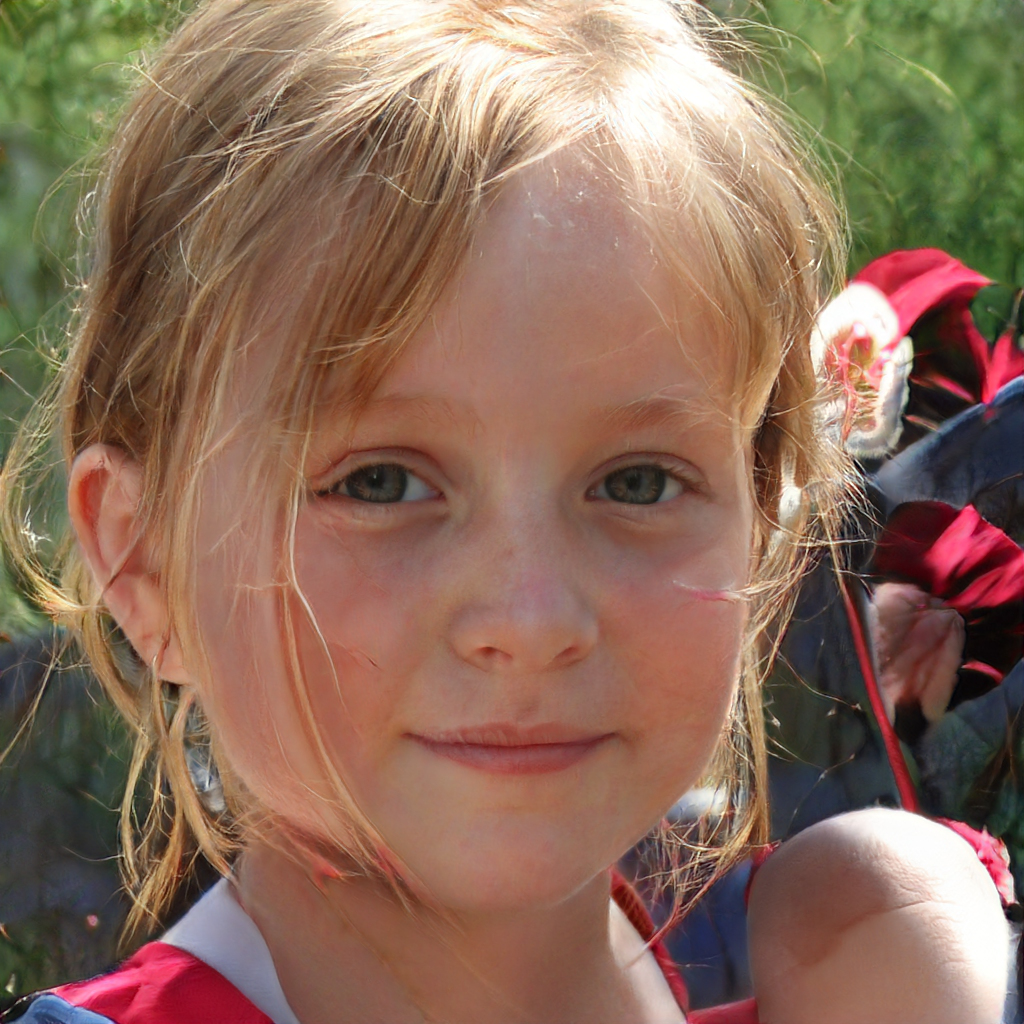
Gender: Female